Calicut–Portuguese conflicts

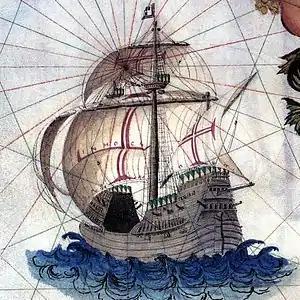
Portuguese great carrack.

The blockade of Sodré caused hardship at Calicut and the Zamorin dispatched a Brahmin to Cochin inviting Gama to continue talks. Gama was impressed by the high status of the envoy, and as he expected to find the squadron of Sodré at Calicut he sailed there with just his flagship accompanied by a caravel. Upon arriving, however, Gama found Sodré to be missing, because he had left to resupply at Cannanore, and the caravel was sent to seek him.